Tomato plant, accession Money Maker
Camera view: horizontal (90 deg, fisheye); turntable rotation: 90 degrees
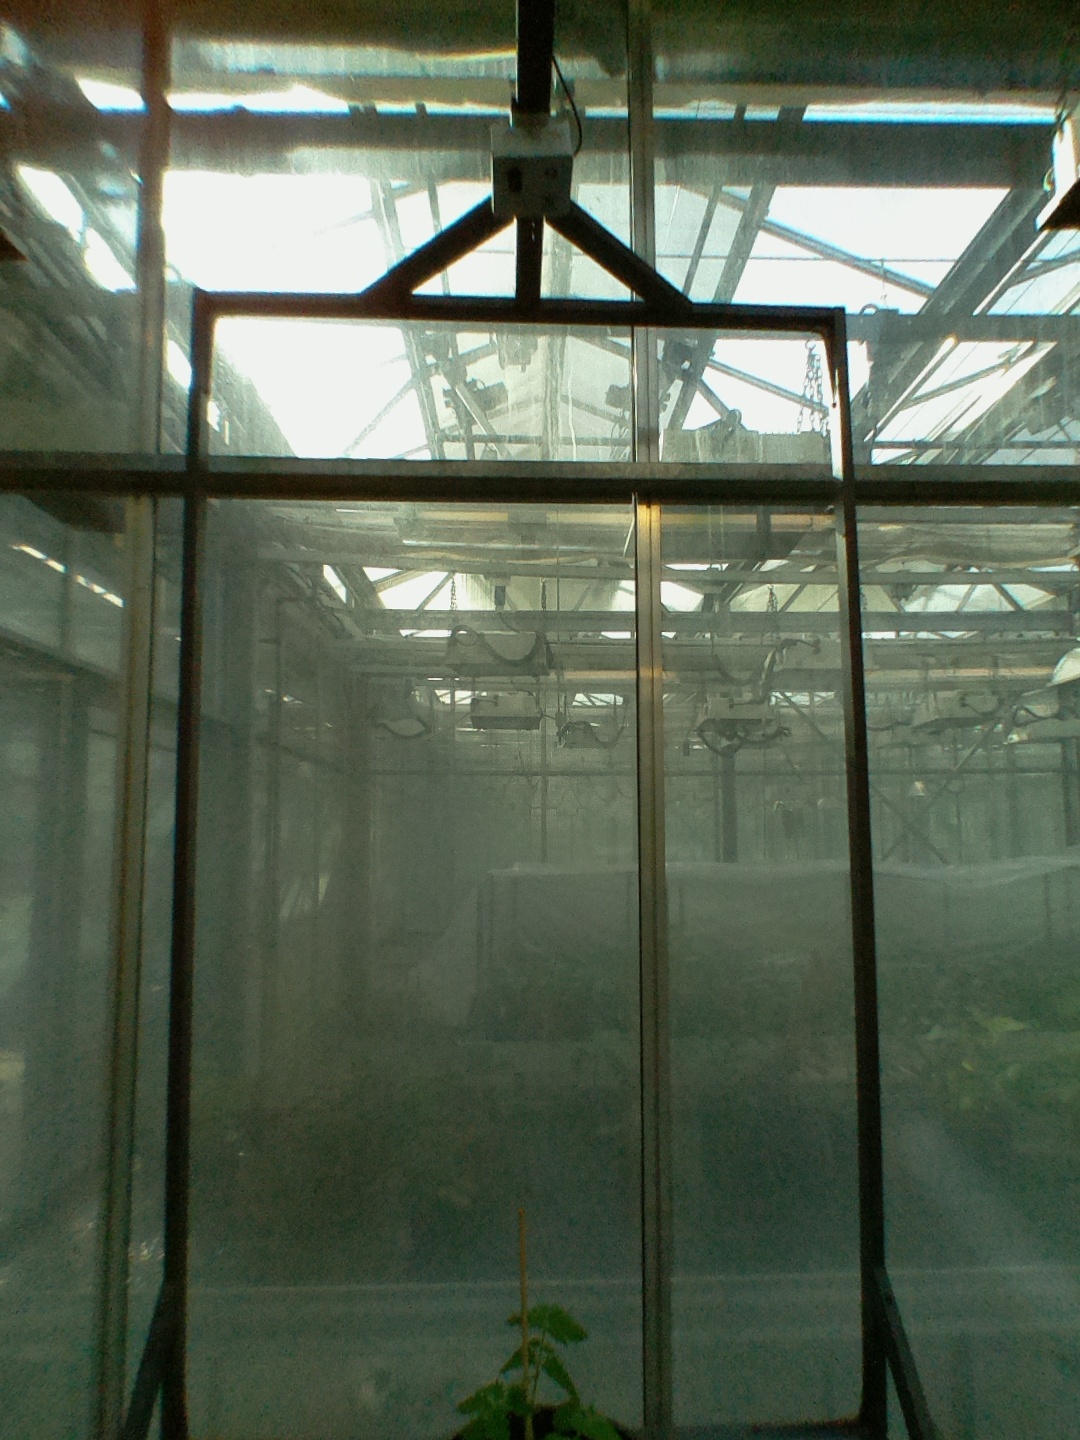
BBCH growth stage 13: 6 of true leaves visible